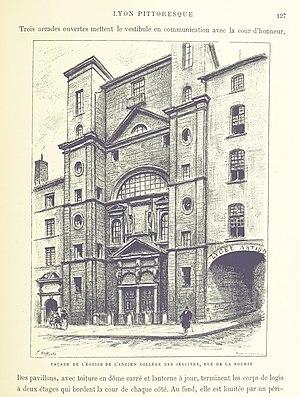
L'observatoire de Lyon est un observatoire astronomique professionnel dont le site historique est situé à Saint-Genis-Laval, près de Lyon. Créé par décret en 1878 par le président Mac Mahon et fondé par l'astronome Charles André, c'est aujourd'hui un observatoire des sciences de l'univers ainsi qu'une école interne de l'université Claude Bernard Lyon 1 qui réunit le Centre de recherche astrophysique de Lyon et le Laboratoire de géologie de Lyon : Terre, planètes, environnement. Les locaux de l'Observatoire se trouvent sur son site historique de Saint-Genis-Laval ainsi que sur les campus universitaires de La Doua et de Gerland. Dans ses premières années, en plus de sa mission d'observation céleste, l'observatoire de Lyon assurait également un service horaire pour la ville de Lyon ainsi que des mesures météorologiques. Tout au long du XXᵉ siècle, les astronomes qui y travaillent étudient des champs de recherche variés comme les étoiles variables, les comètes et la haute atmosphère.
Le collège-lycée Ampère est un établissement scolaire situé dans le 2ᵉ arrondissement de Lyon. Il se distingue par la diversité des langues enseignées : outre le russe et l'hebreu, l'établissement est le seul lycée public de l'académie de Lyon à dispenser des cours de japonais.